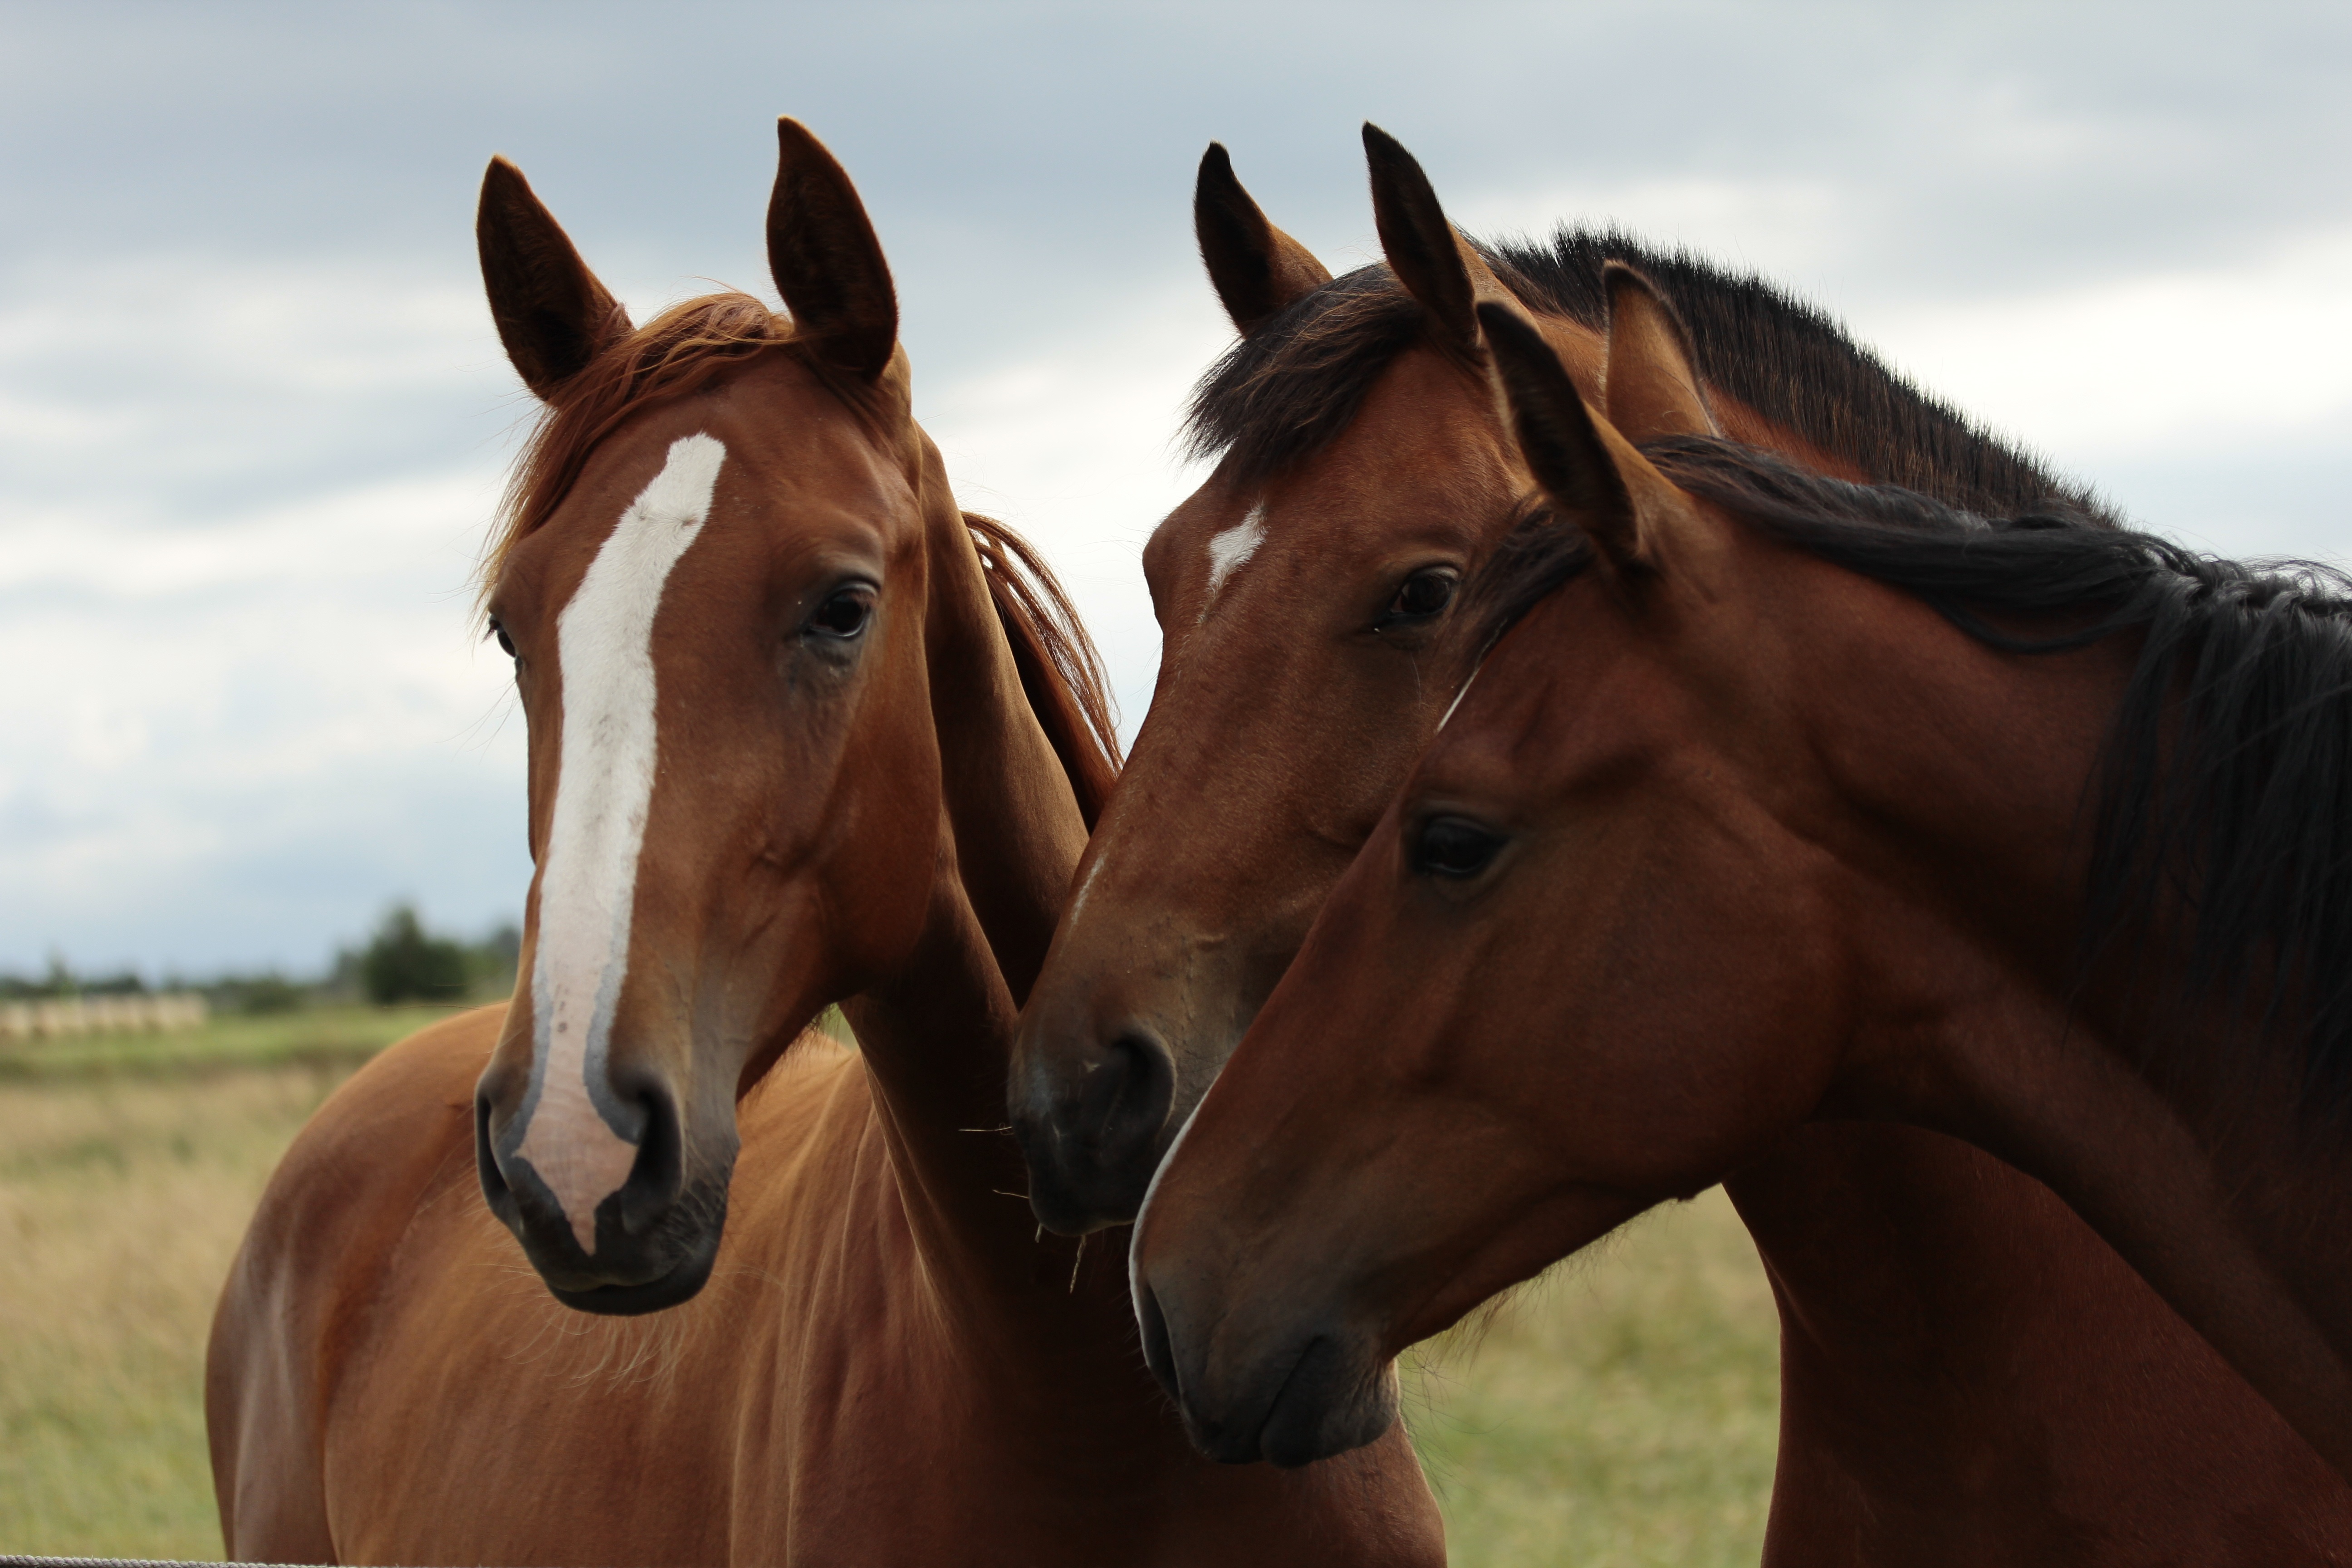
pasture, horse, rein, mammal, stallion, mane, together, bridle, horses, ears, vertebrate, mare, portraits, jockey, curious, foal, colt, western riding, pack animal, horse heads, horse like mammal, mustang horse, animal sports